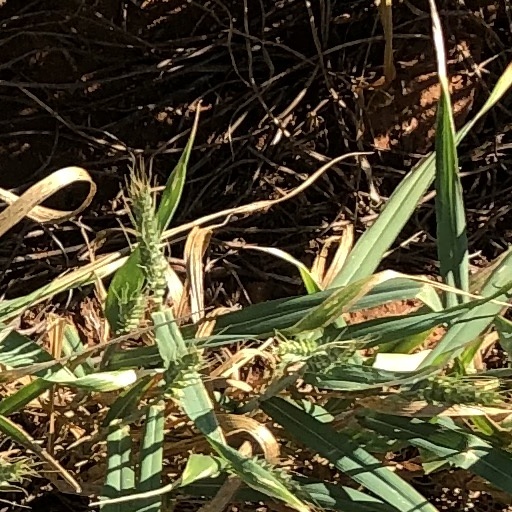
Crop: wheat